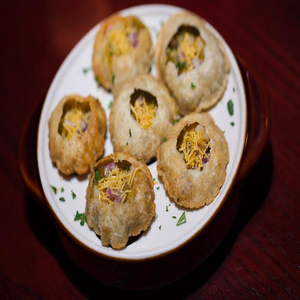
Dish: panipuri